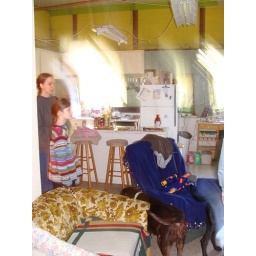
Kerry is now standing in front of the wood stove looking straight across at the kitchen